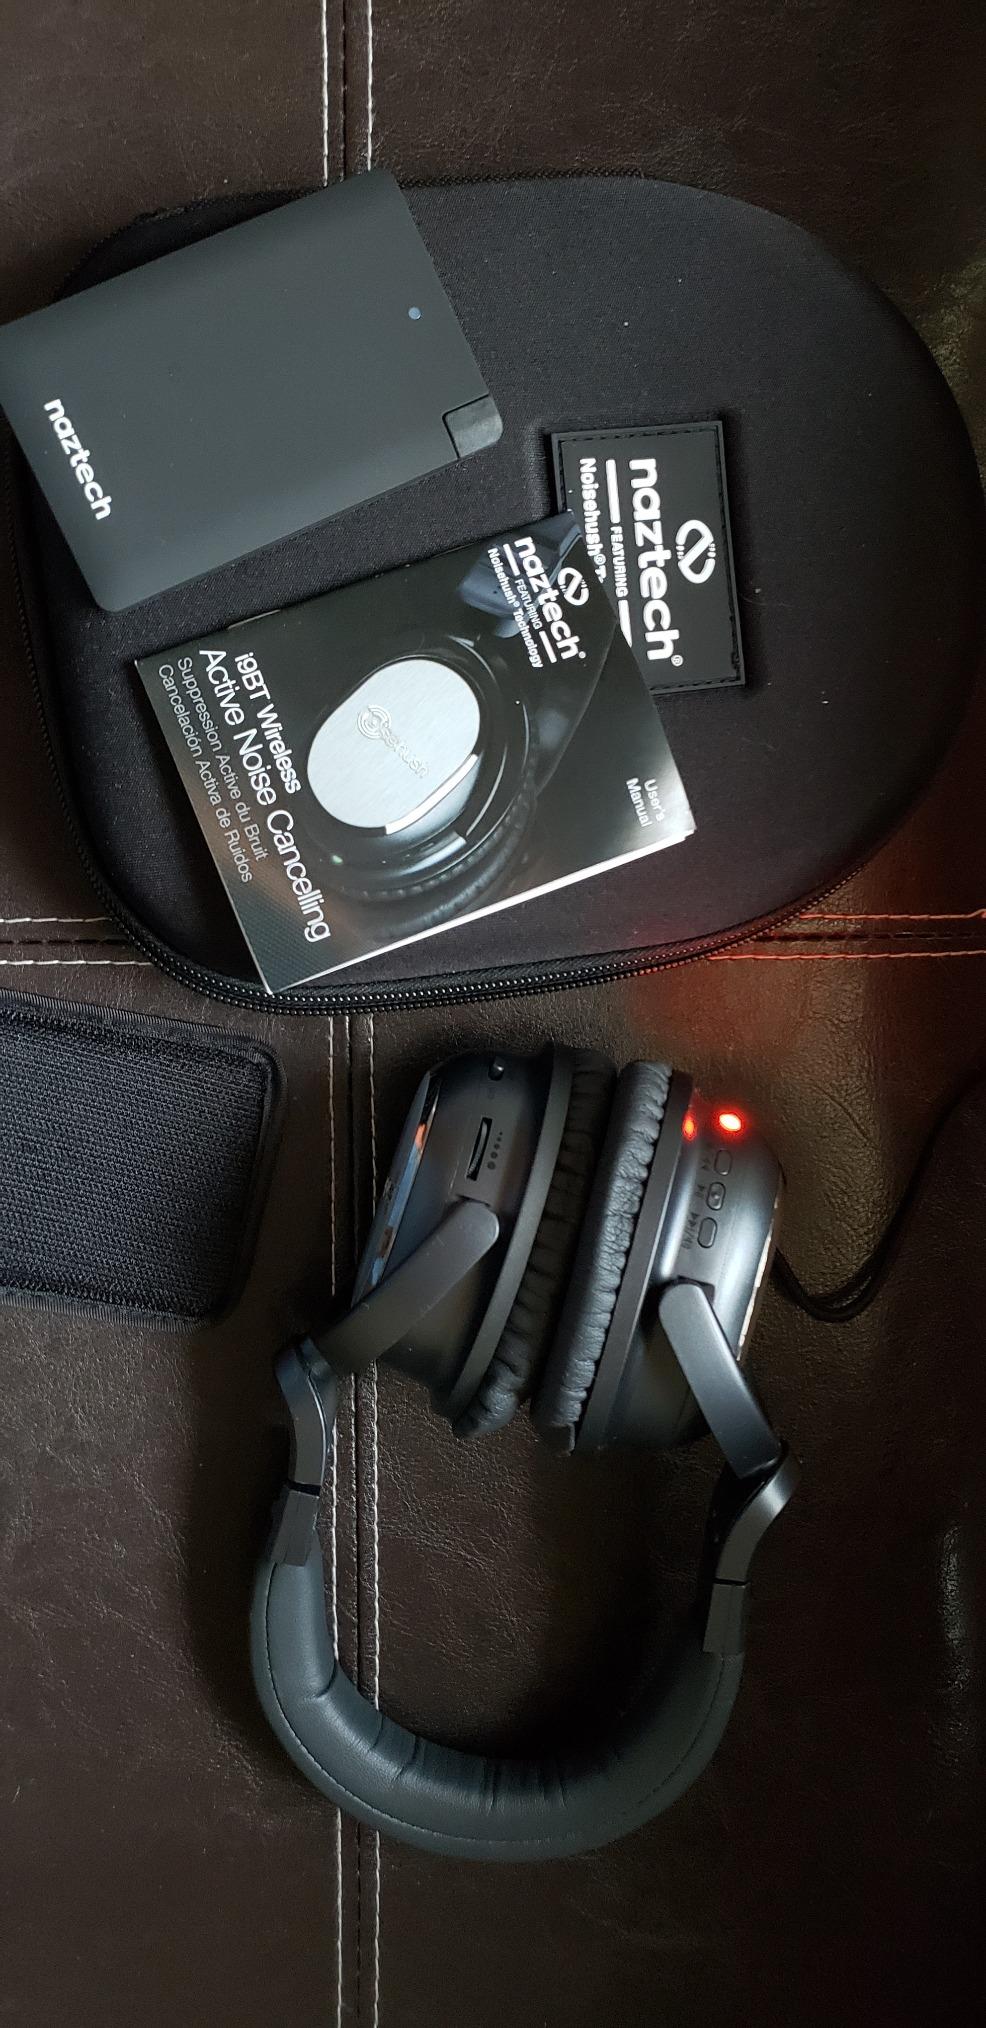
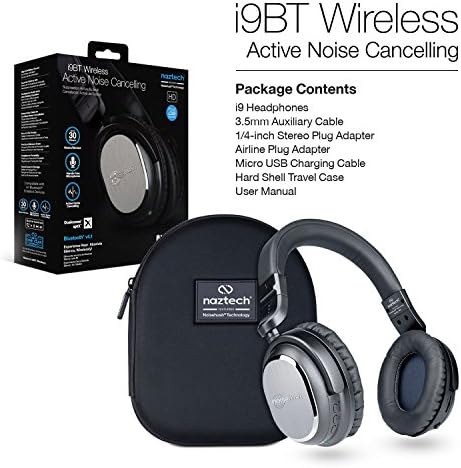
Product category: headphones
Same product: yes